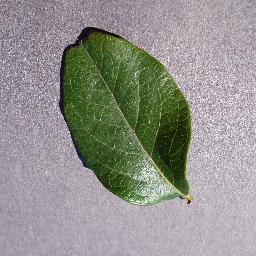
Label: Blueberry___healthy